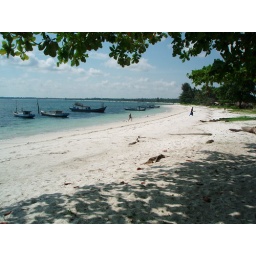
white sand beach in Tanjung Kelayang, Belitung